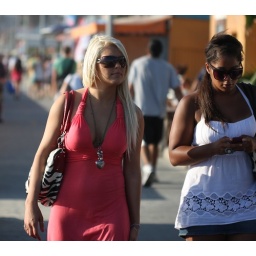
Girl in the pink dress